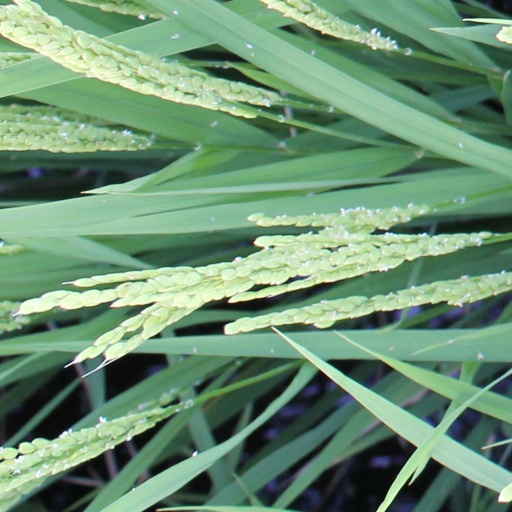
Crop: rice